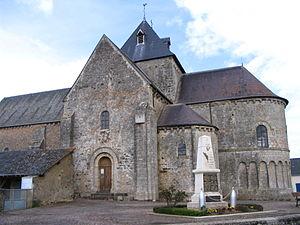
L'église de Neuvy-en-Champagne, Sarthe, France.
Neuvy-en-Champagne est une ancienne commune française, située dans le département de la Sarthe en région Pays de la Loire.
Cet article recense les monuments historiques français classés en 1894.
Bernay-Neuvy-en-Champagne est une commune nouvelle française résultant de la fusion — au 1ᵉʳ janvier 2019 — des communes de Bernay-en-Champagne et Neuvy-en-Champagne, située dans le département de la Sarthe, en région Pays de la Loire.